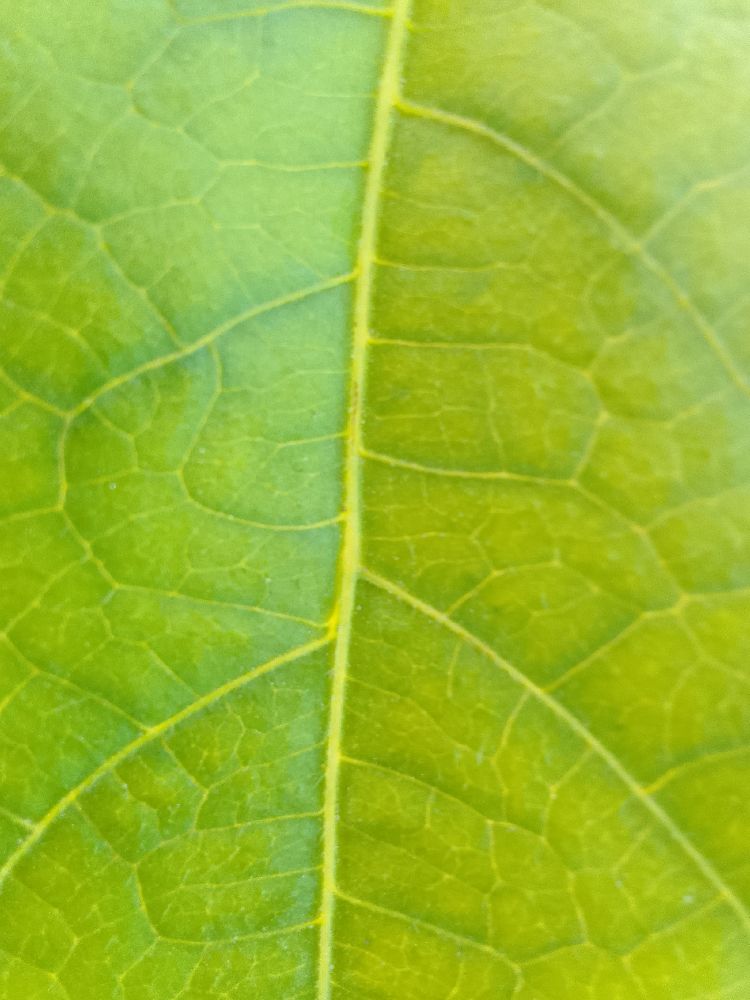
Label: healthy